Merlinpark Castle

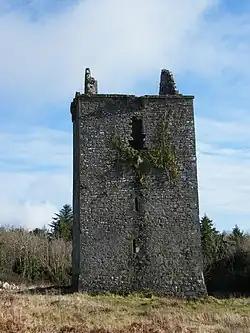

Merlinpark Castle or Merlin Castle is a tower house and national monument located in County Galway, Ireland, close to the grounds of Merlin Park University Hospital.